Jürgen Melzer

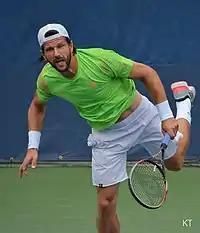
Melzer at the 2018 US Open

Melzer failed to qualify for Wimbledon in 2015. Notably, he faced his younger brother Gerald in the first round qualifying and won in straight sets. Jürgen described it as the "worst tennis day of my life and I hope we will never play each other again.".